Calgary-Foothills (electoral district)

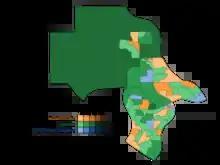
Results by polling division, 2015

On November 19, 2004, a student vote was conducted at participating Alberta schools to parallel the 2004 Alberta general election results. The vote was designed to educate students and simulate the electoral process for persons who have not yet reached the legal majority. The vote was conducted in 80 of the 83 provincial electoral districts with students voting for actual election candidates. Schools with a large student body that reside in another electoral district had the option to vote for candidates outside of the electoral district then where they were physically located.